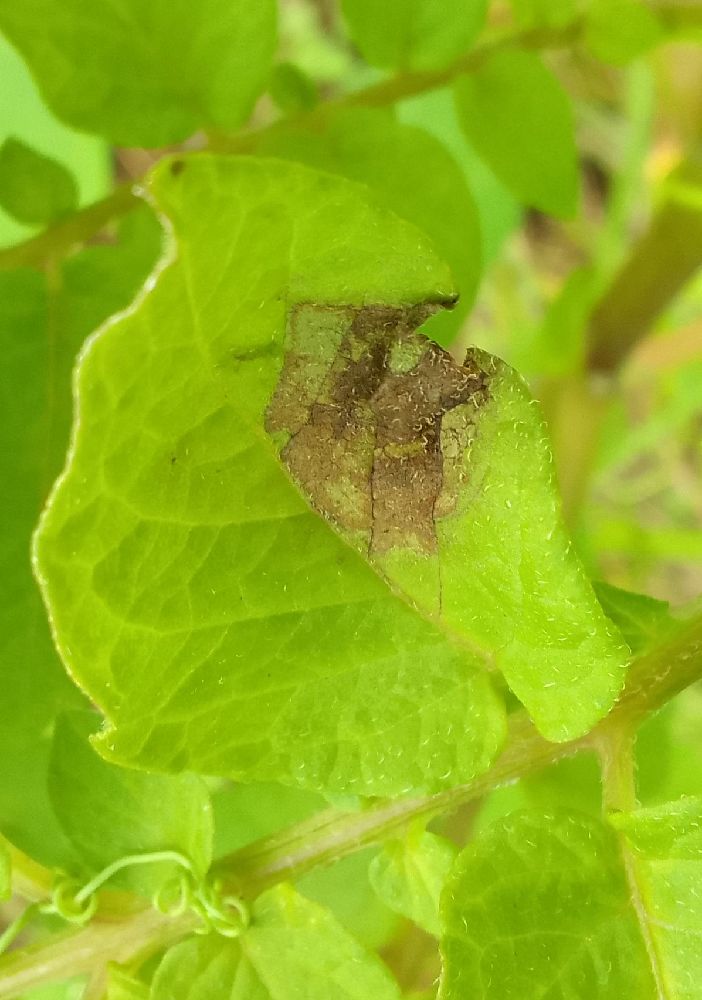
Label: Late blight